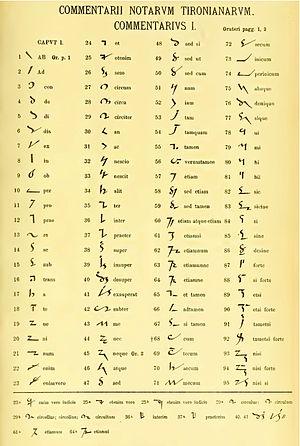
Planche d'abréviations issue de l'édition des Commentarii notarum tironianarum de Wilhelm Schultz.